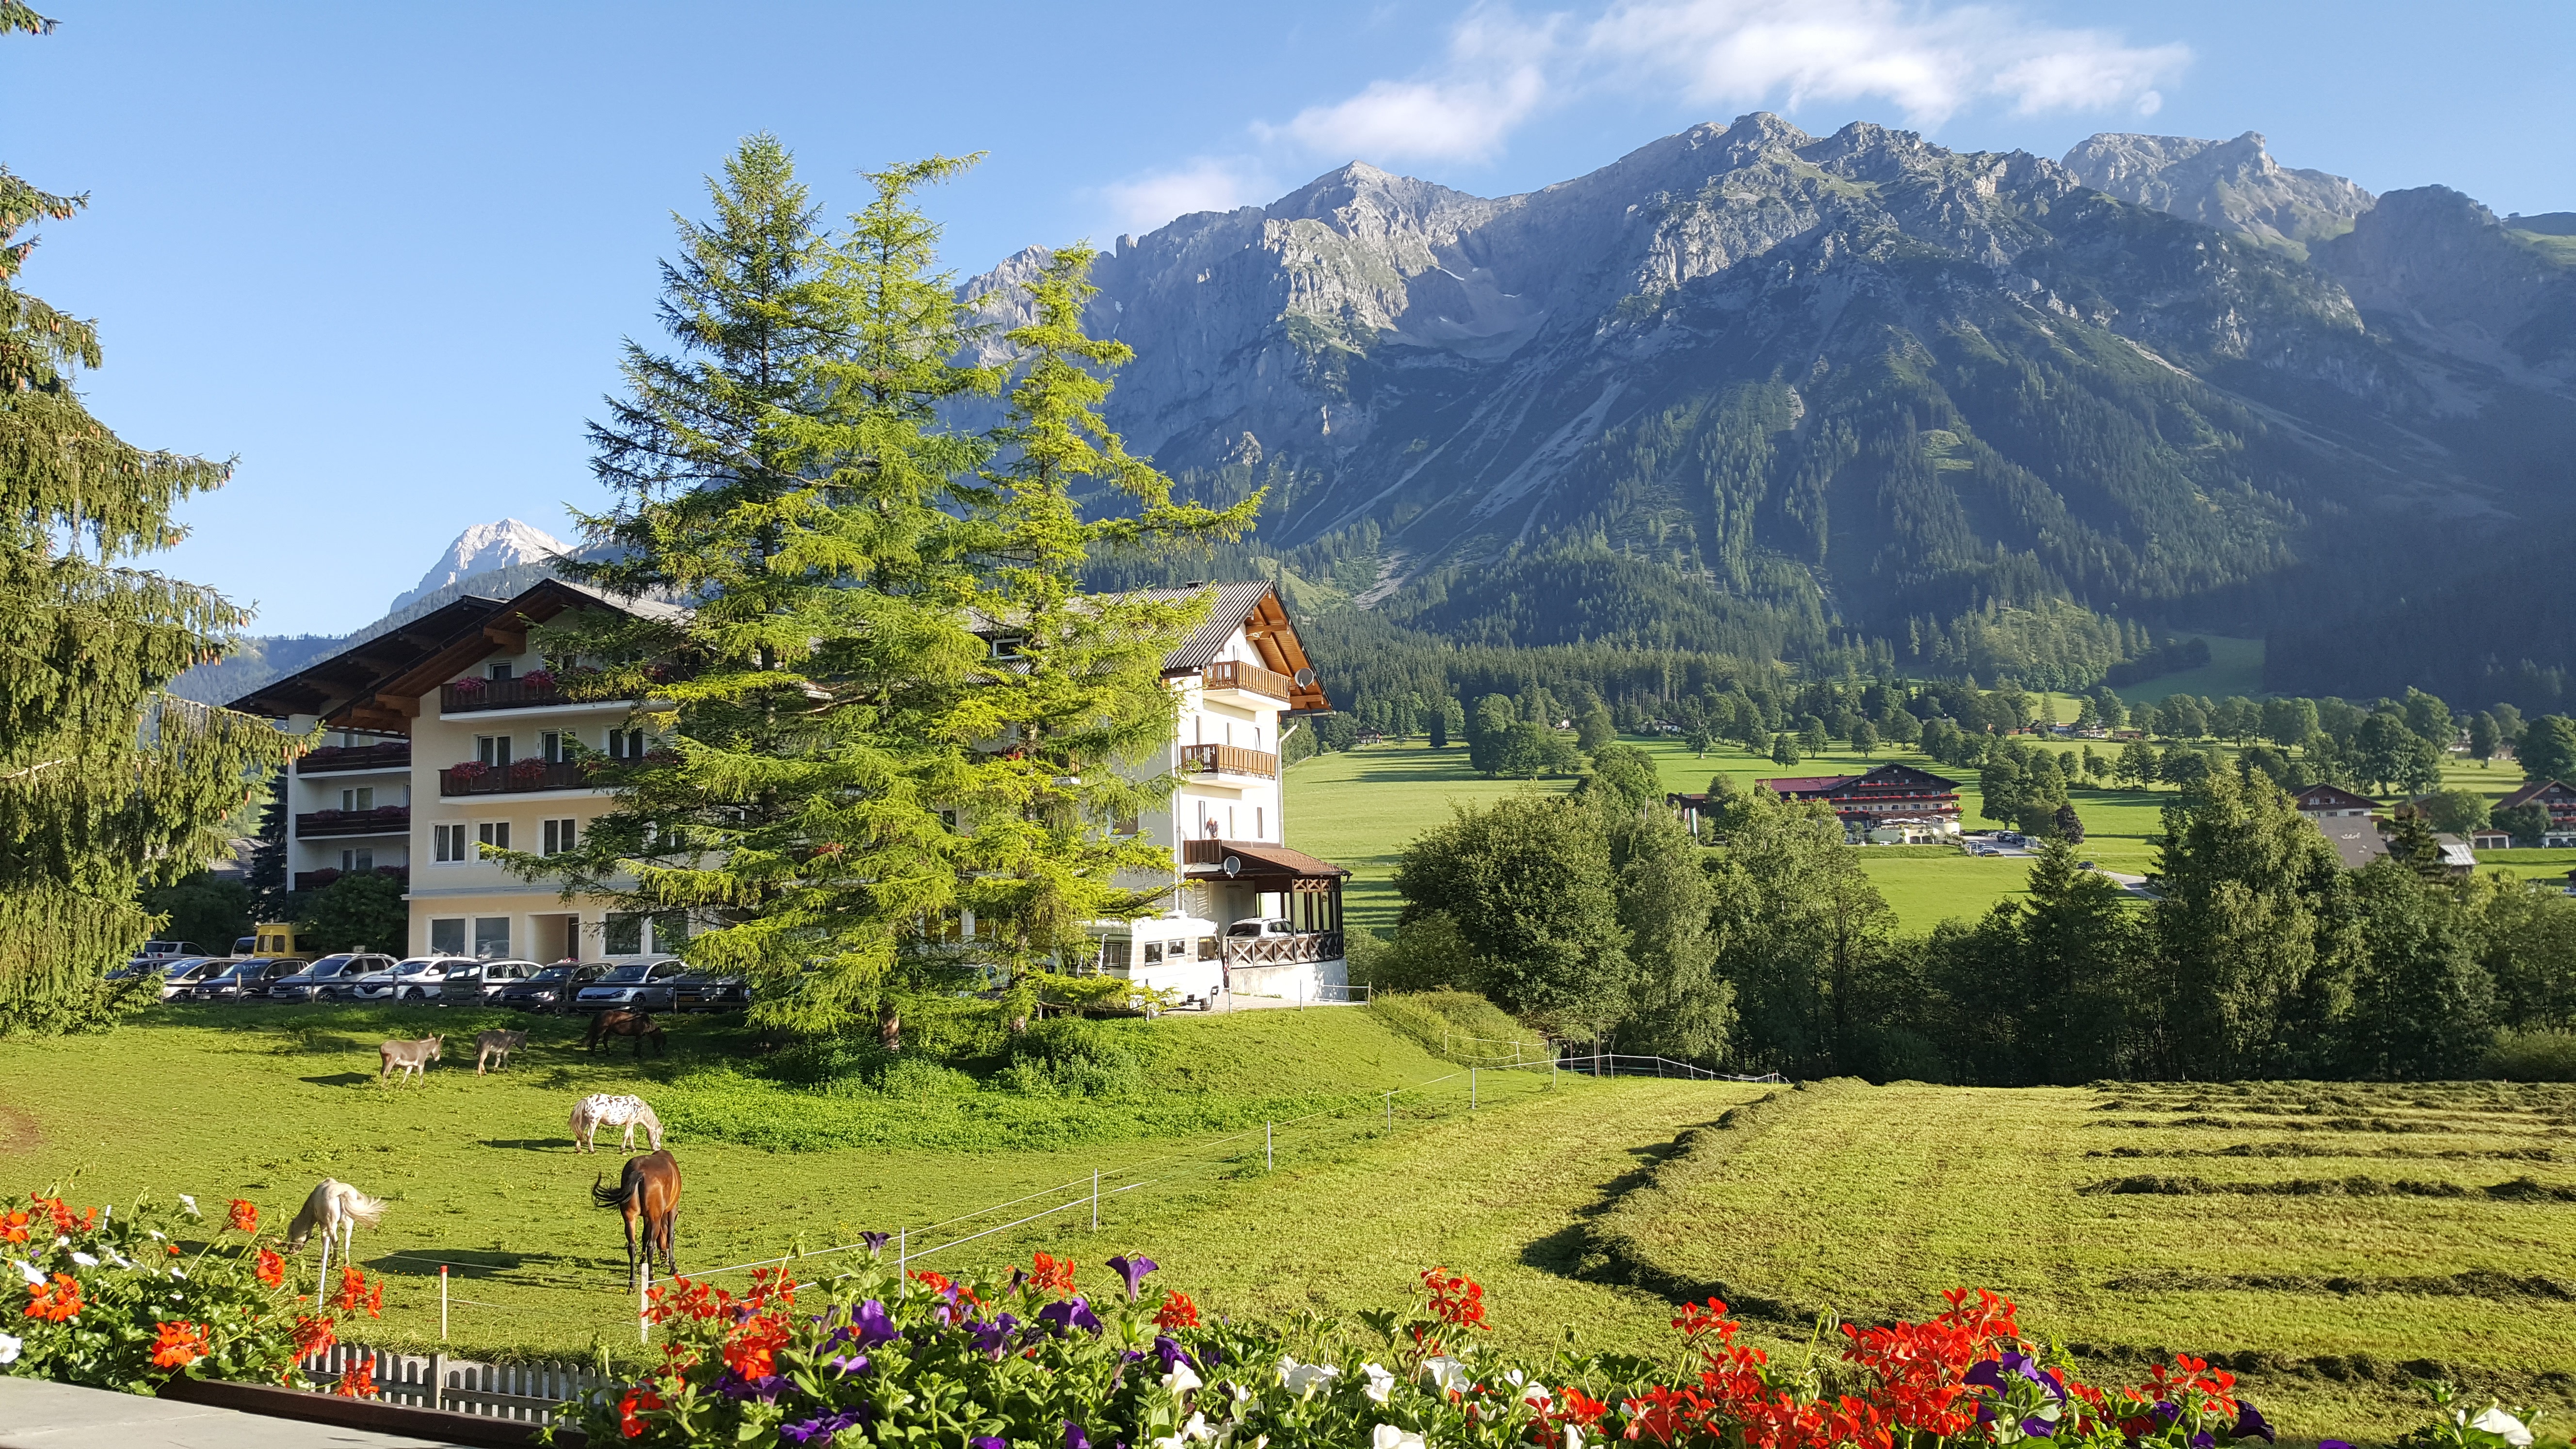
landscape, nature, mountain, meadow, house, flower, valley, mountain range, village, tourism, hotel, mountains, alps, estate, guesthouse, alpin, dachstein, accommodations, mountainous landforms